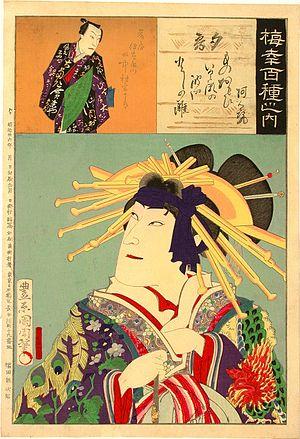
L' école Utagawa, Utagawa-ha est constituée d'un groupe d'artistes japonais qui développent la technique nishiki-e dans le style ukiyo-e et en font l'école dominante des dernières années de l'époque d'Edo jusqu'à la fin de l'ère Meiji.